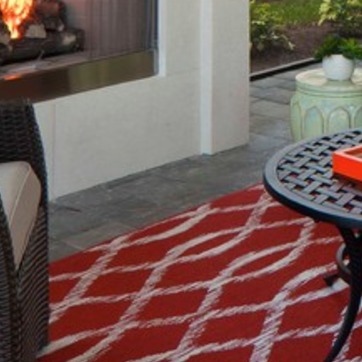
Material: tile